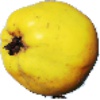
Label: quince